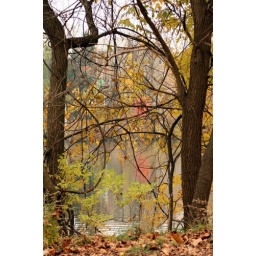
Paula took this. I love the leaves on the ground and the soft red reflection in the water through the branches.